Transport geography

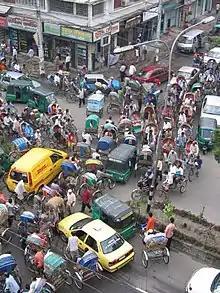
Spatial interaction in Dhaka

Transport geography or transportation geography is a branch of geography that investigates the movement and connections between people, goods and information on the Earth's surface.